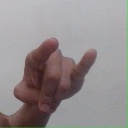
अक्षर: च